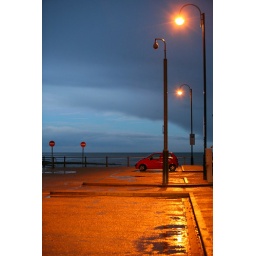
The little red car left under the night lights of the car park at Rock a Nore